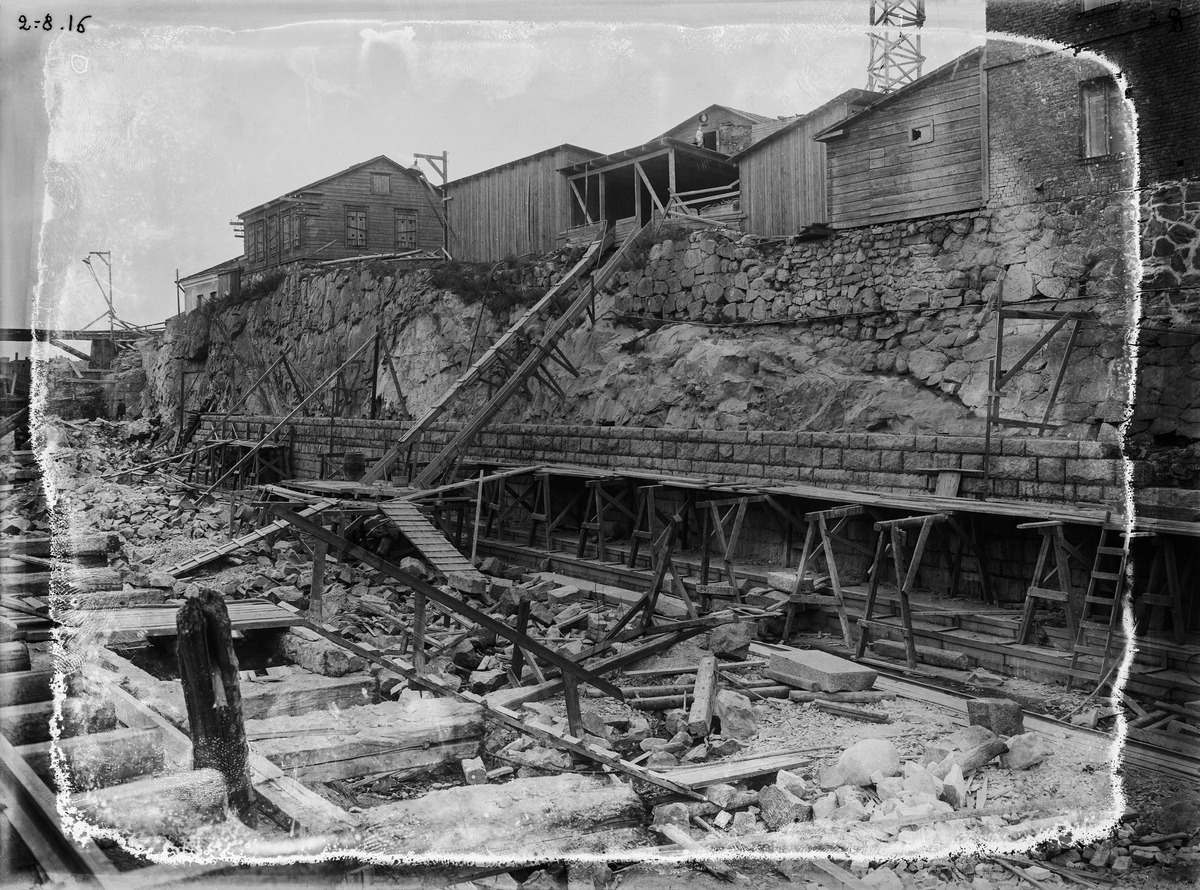
Viaporin (nykyinen Suomenlinna) laivatelakka, Susisaari
sisällön kuvaus: Viaporin (nykyinen Suomenlinna) laivatelakka, Susisaari. Telakka-altaan rakennustöitä. mustavalkoinen
Ajankohta: kuvausaika 02.08.1916
Paikka: Suomi, Uusimaa, Helsinki, Suomenlinna Helsinki, Susisaari
Aiheet: saaret, telakat, linnoitukset, altaat, rakentaminen, puurakennukset, telineet, muuraus